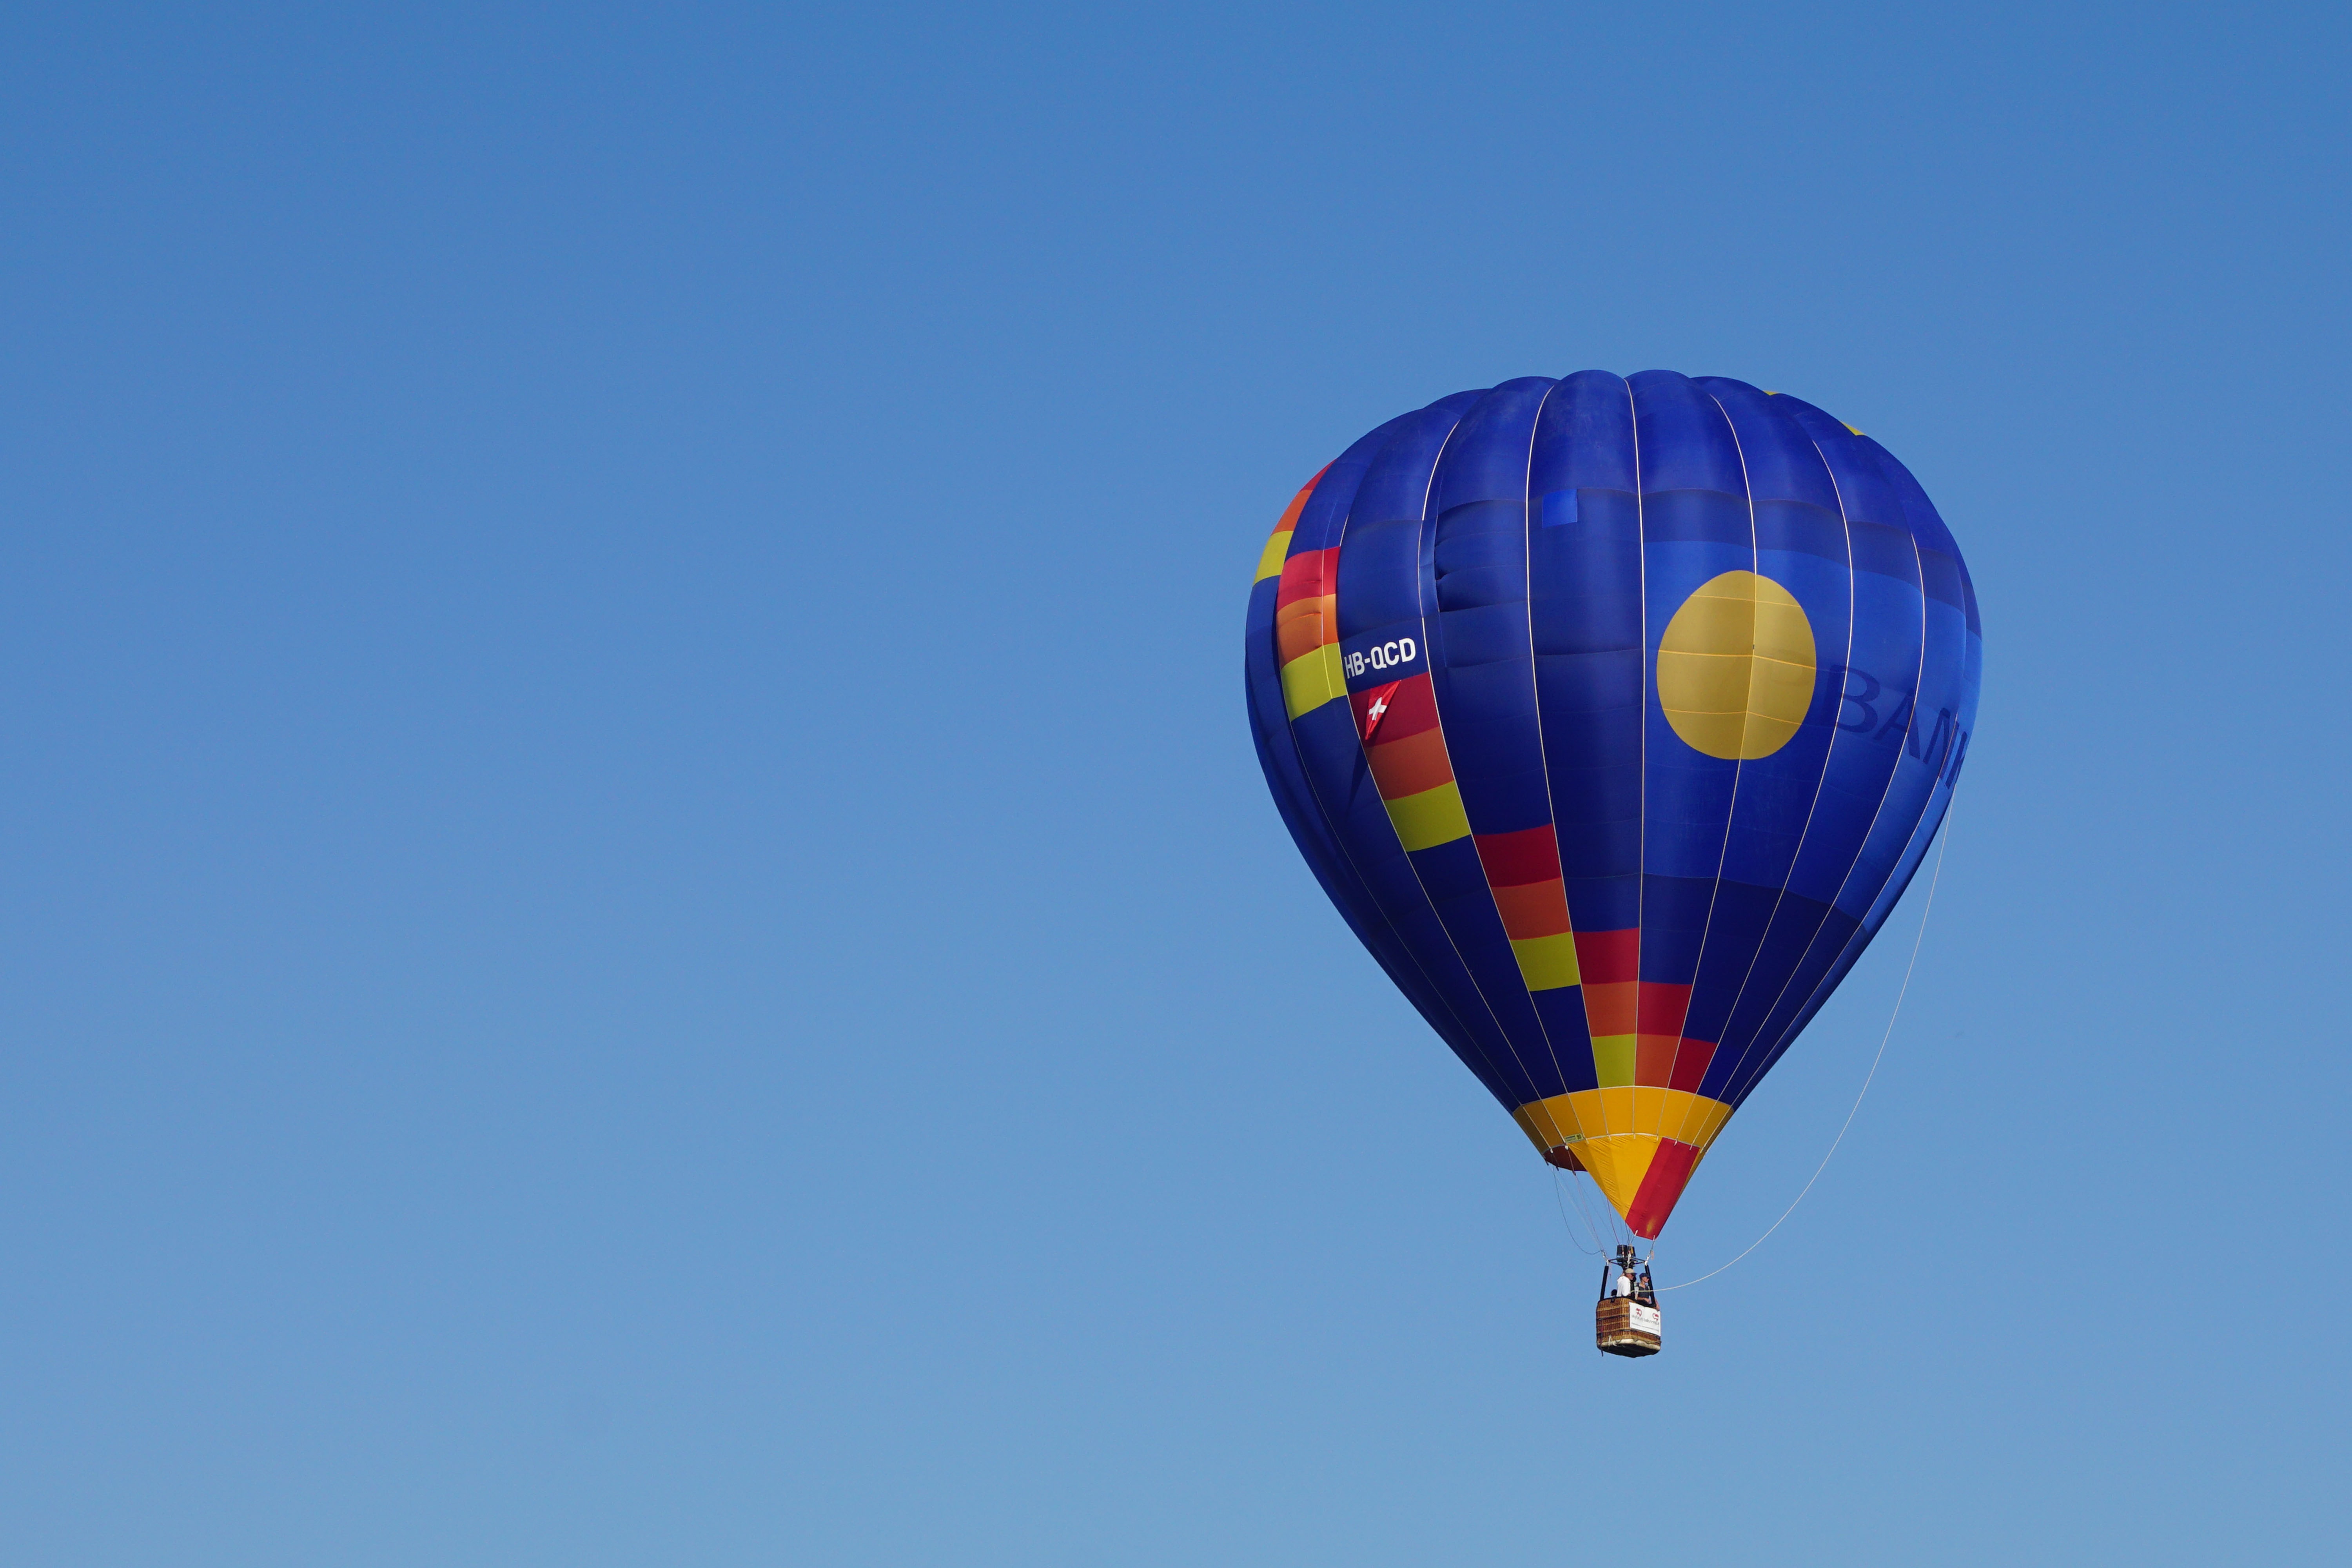
wing, balloon, hot air balloon, aircraft, vehicle, blue, toy, event, hot air ballooning, flugshow, atmosphere of earth